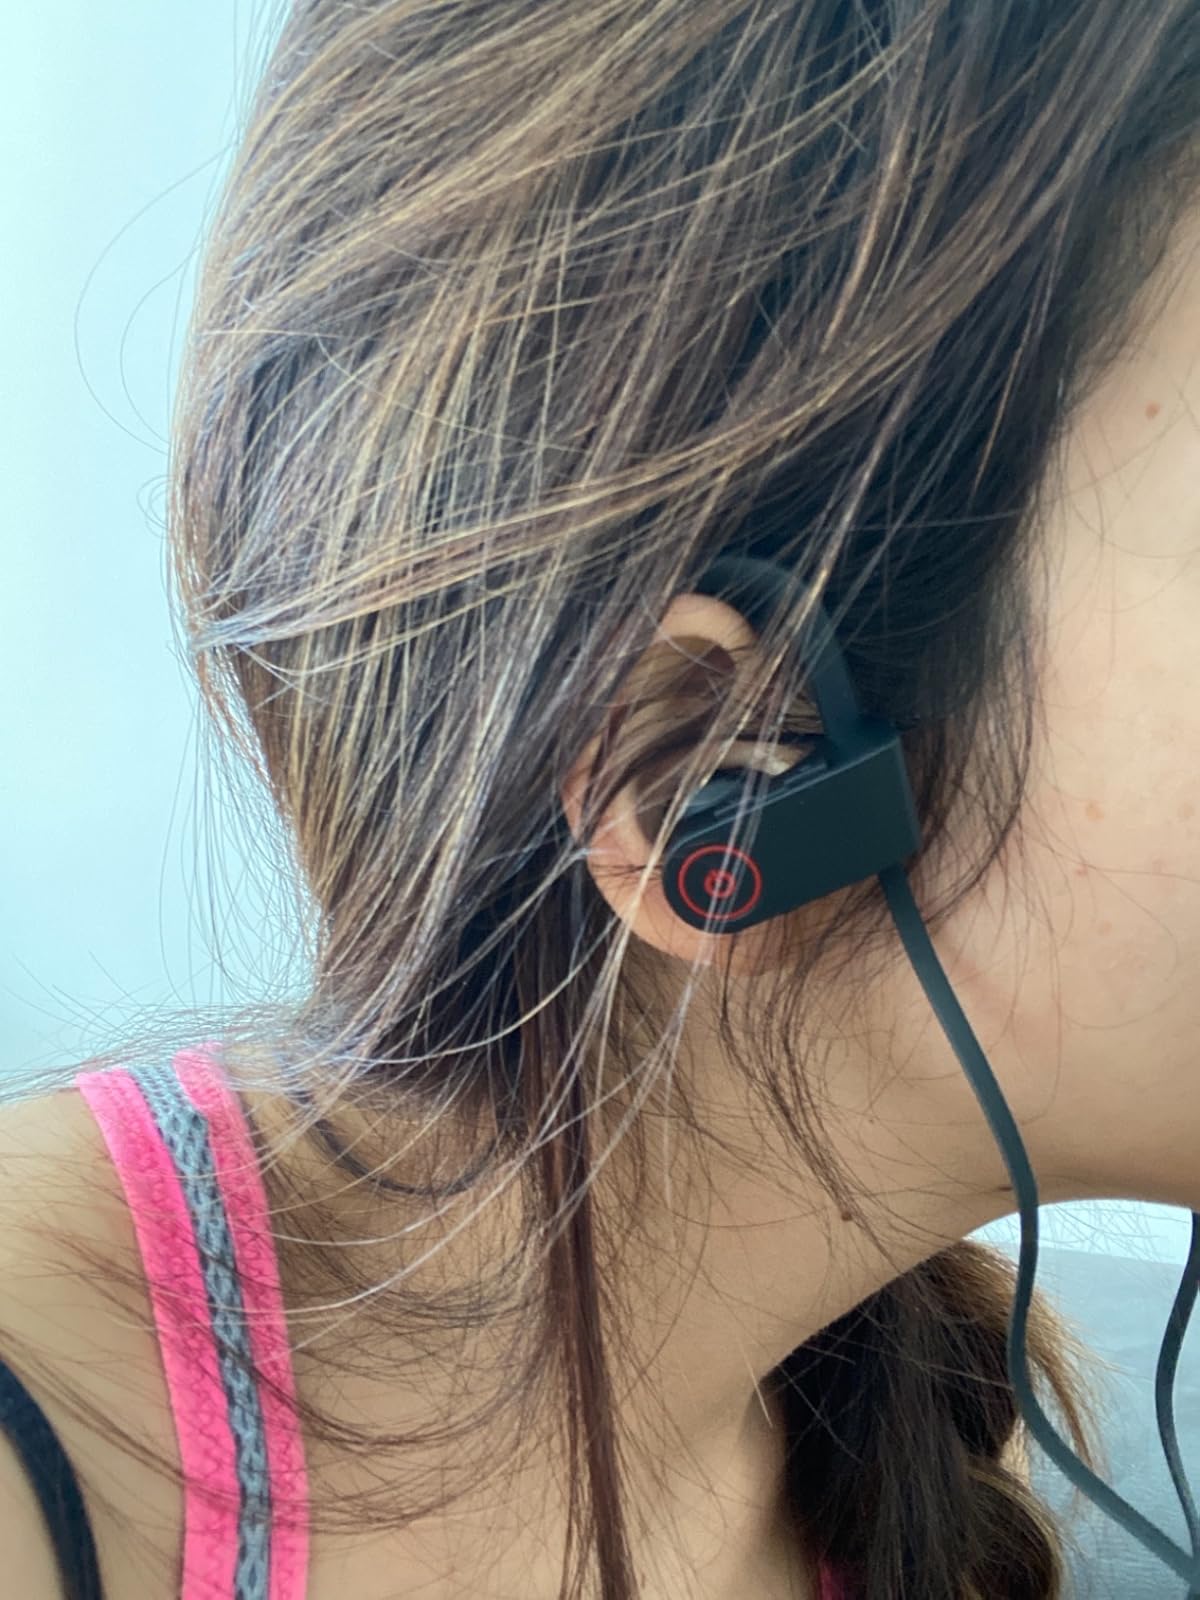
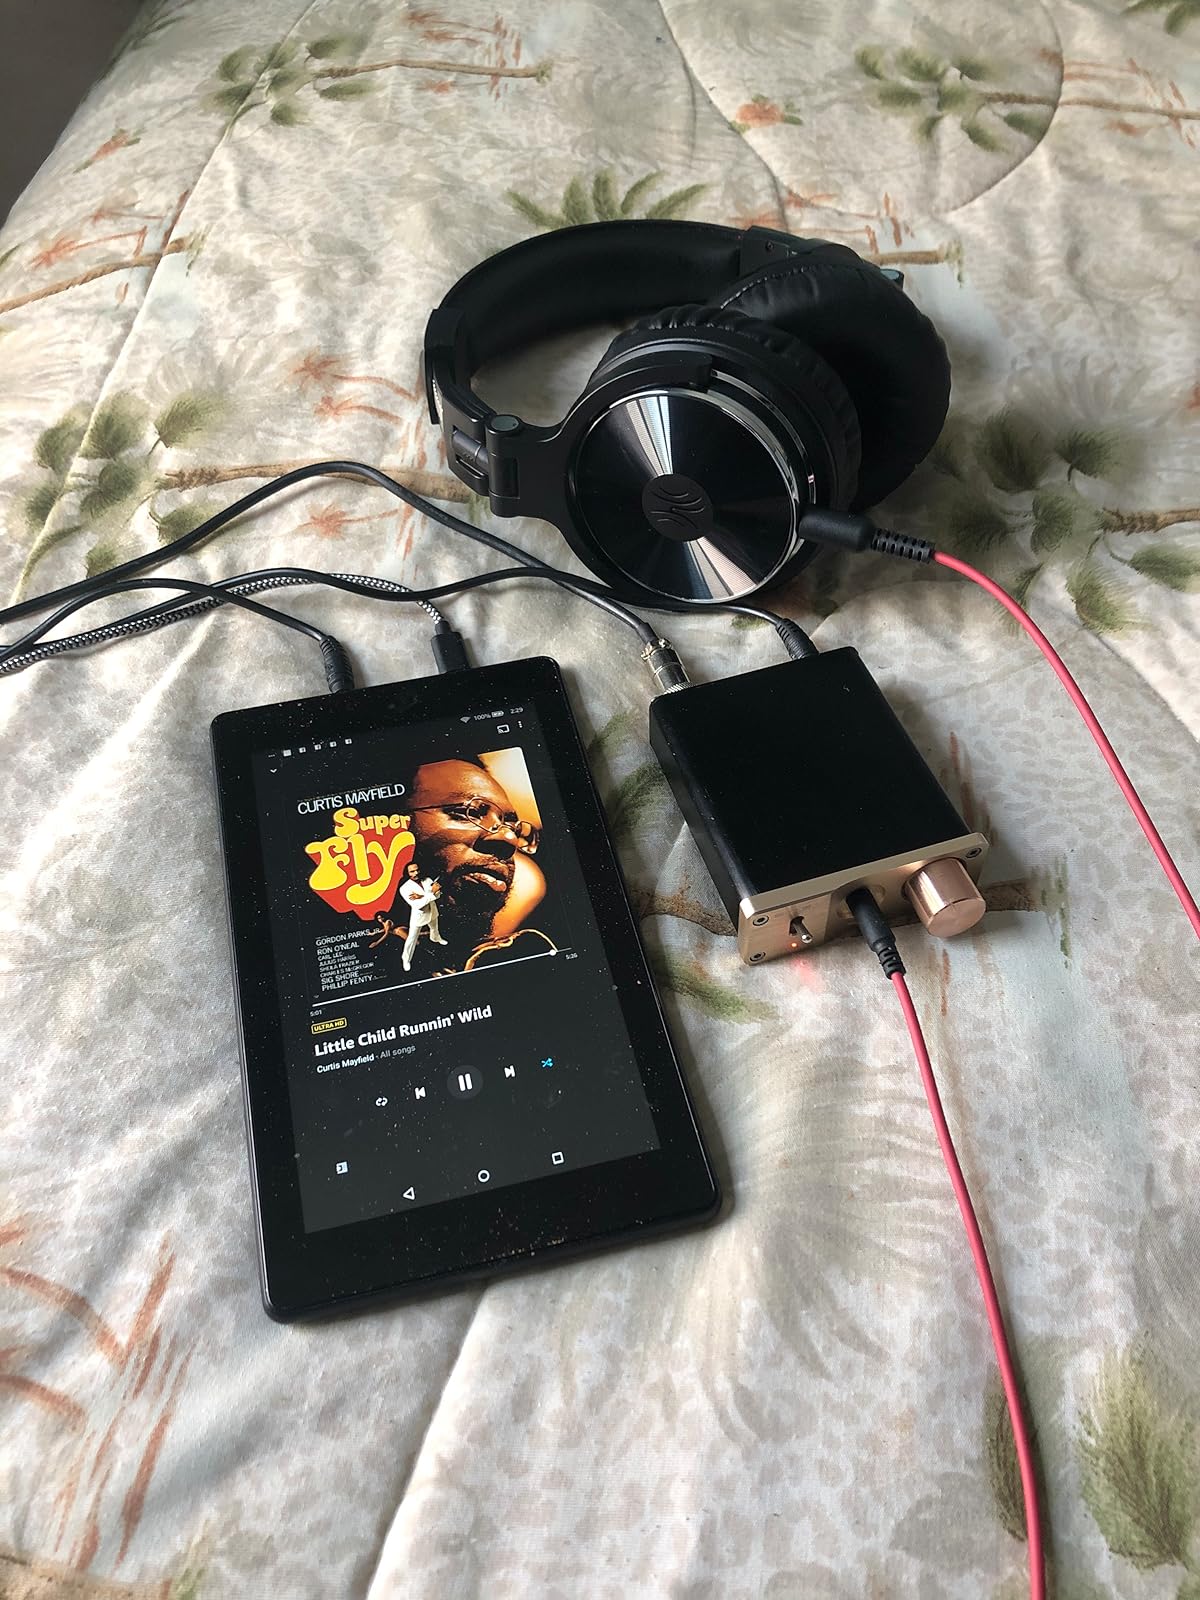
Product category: headphones
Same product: no